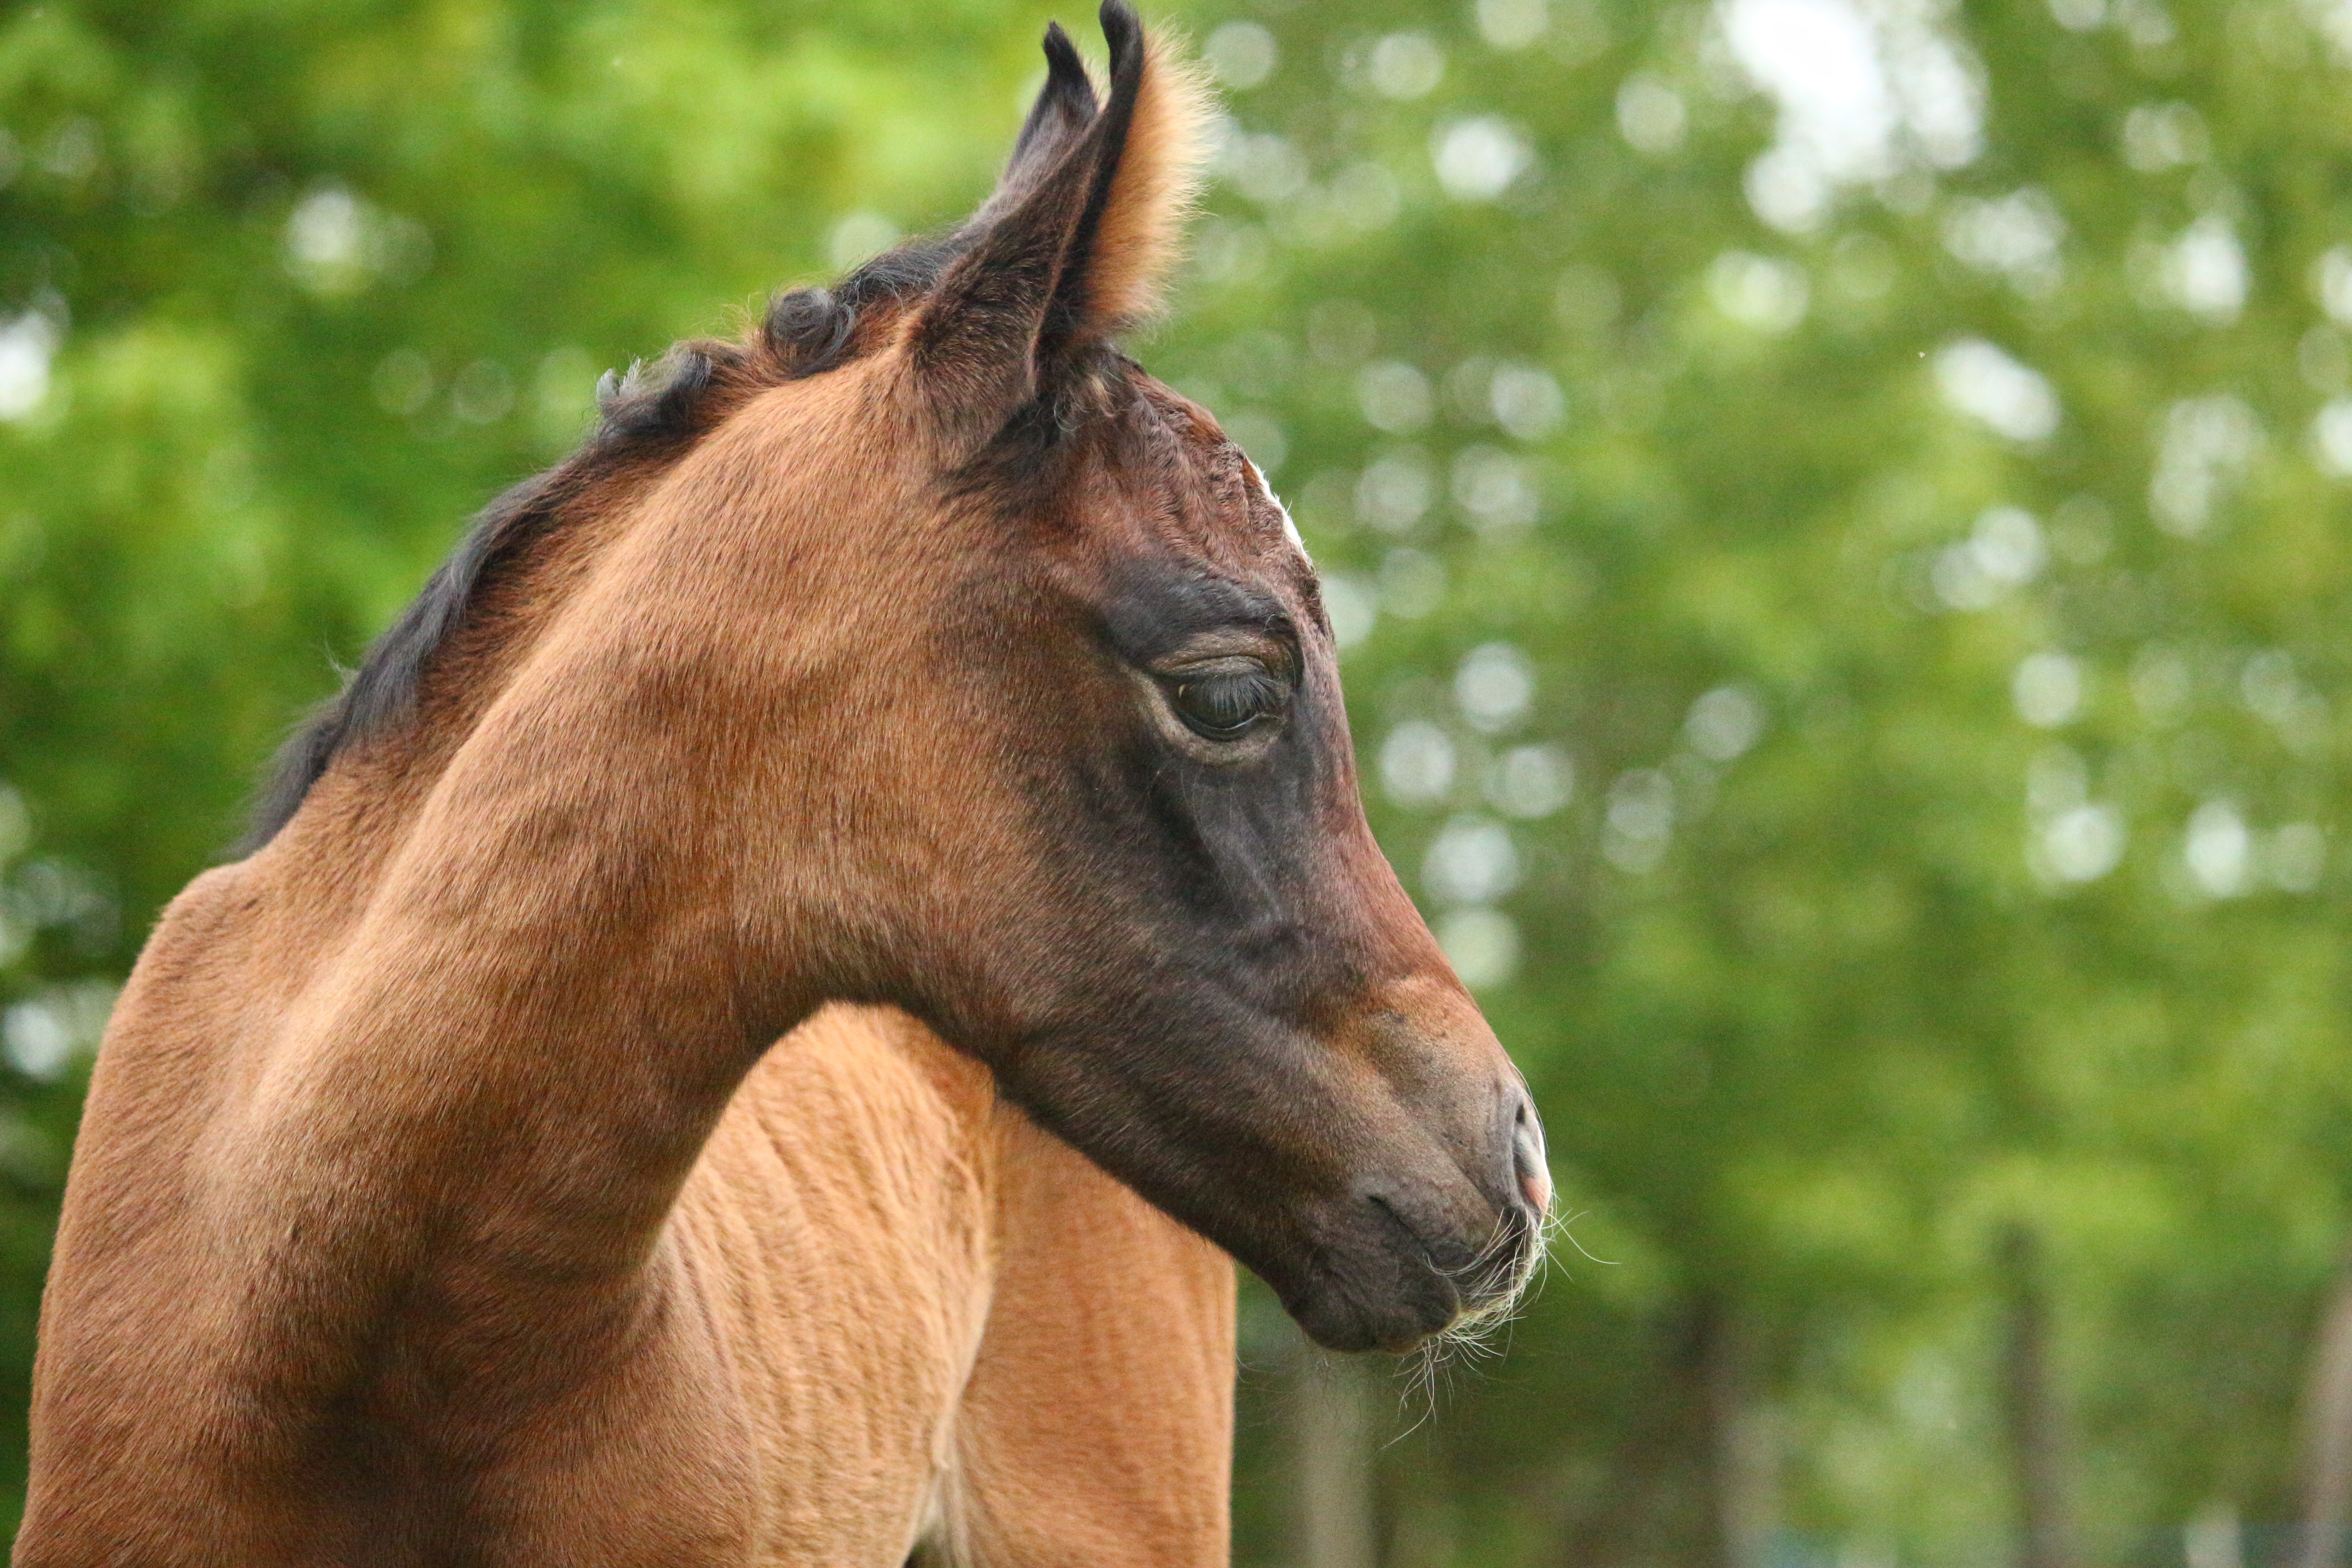
pasture, horse, mammal, stallion, mane, fauna, vertebrate, mare, foal, horse head, colt, thoroughbred arabian, brown mold, pferdeportrait, suckling, horse like mammal, mustang horse